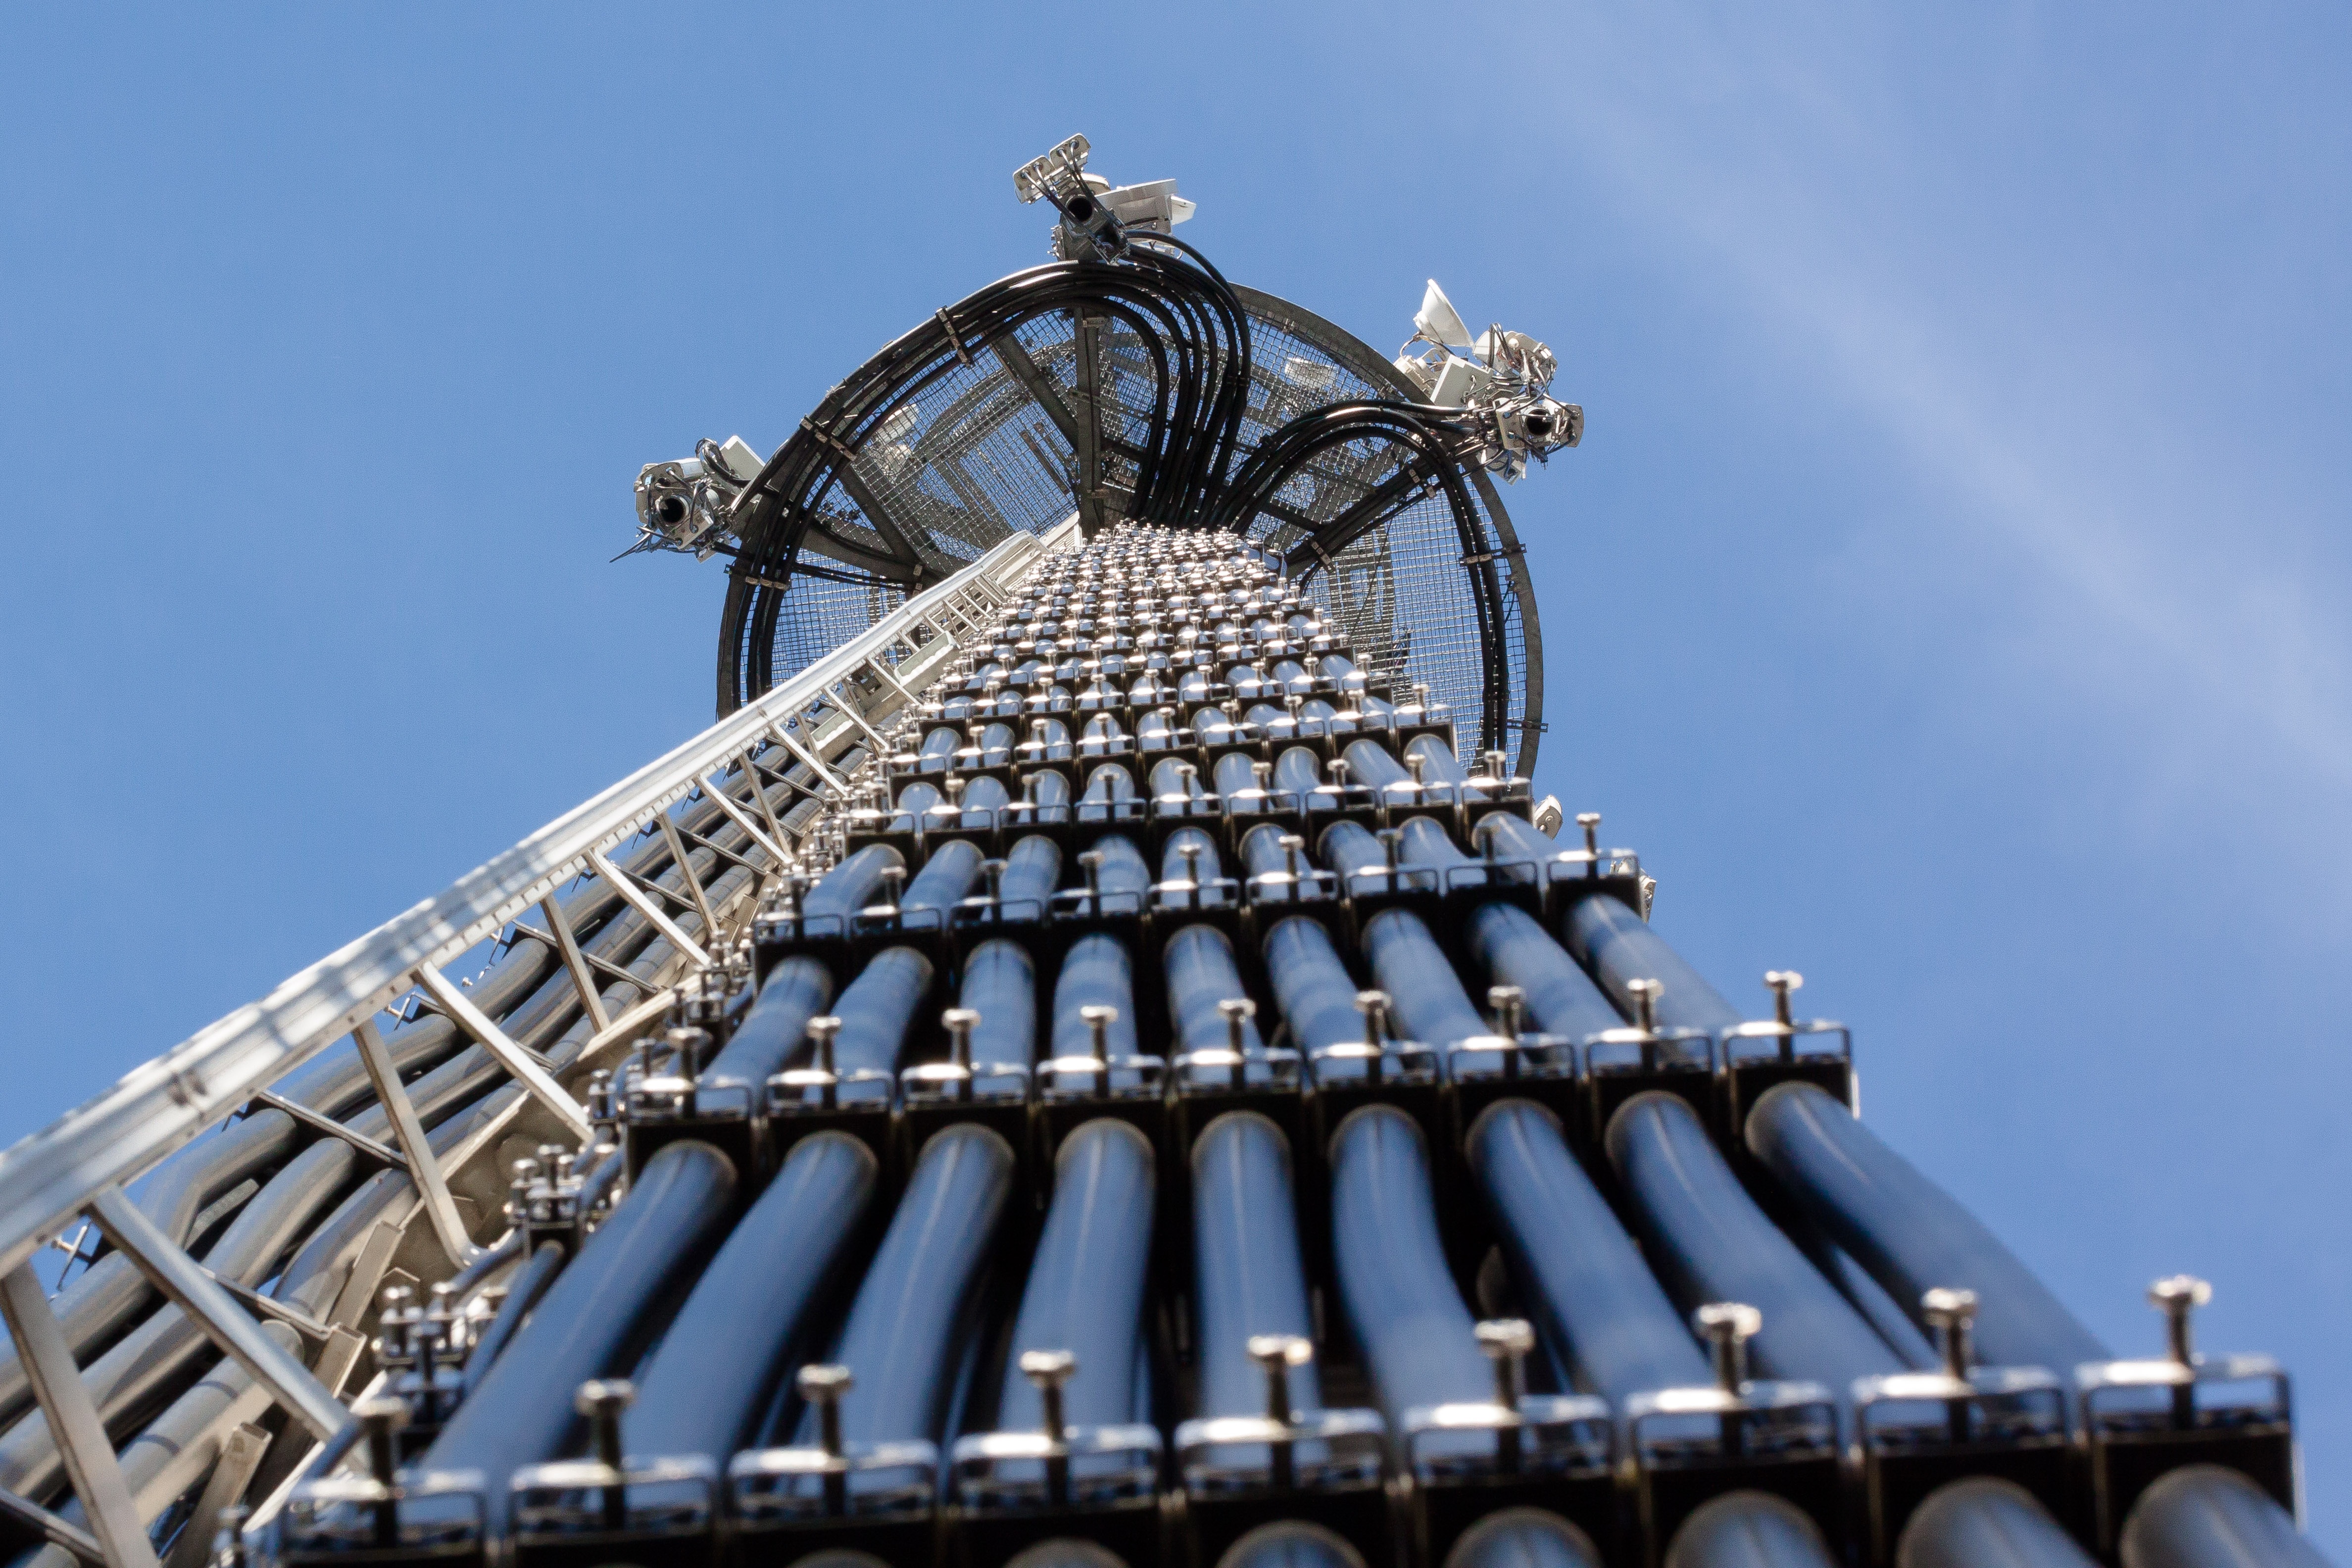
mobile, sky, cable, steel, antenna, amusement park, tower, mast, park, communication, platform, landmark, concrete, roller coaster, radio, screw, reception, news, transmission, fixing, transmission tower, wireless technology, transmitter, radio antenna, radio mast, reinforced concrete, mobile network, amusement ride, antenna mast, radio relay, mobile antenna, remote login mast